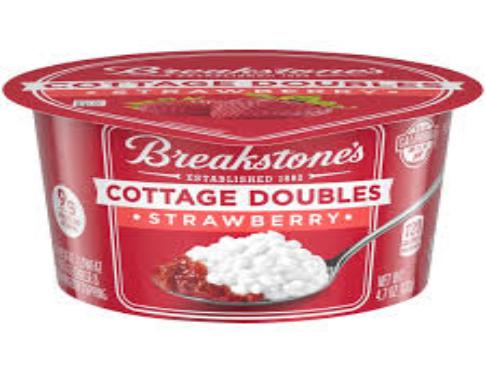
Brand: Breakstone's
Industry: Food